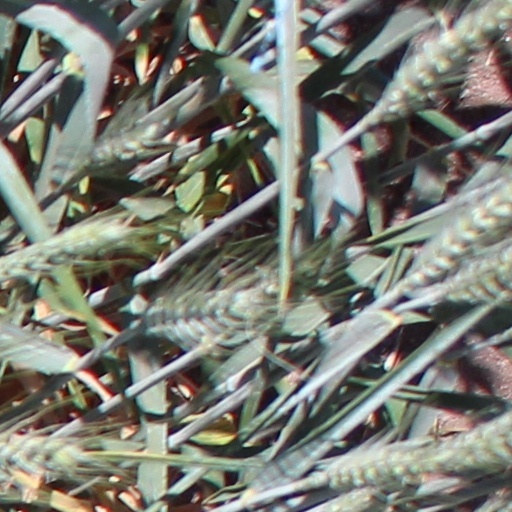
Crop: wheat